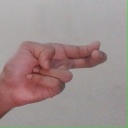
अक्षर: ह